Martha Graham

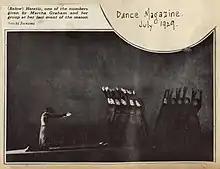
Graham's "Heretic" by Soichi Sunami

Following her first concert made up of solos, Graham created "Heretic" (1929), the first group piece of many that showcased a clear diversion from her days with Denishawn, and served as an insight to her work that would follow in the future. Made up of constricted and sharp movement with the dancers clothed unglamorously, the piece centered on the theme of rejection—one that would reoccur in other Graham works down the line.